NXT TakeOver: London

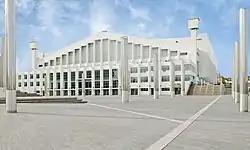
The event was held at The SSE Arena in London, England.

TakeOver was a series of professional wrestling events that began in May 2014, as WWE's then-developmental league NXT held its second WWE Network-exclusive event, billed as TakeOver. In subsequent months, the "TakeOver" moniker became the brand used by WWE for all of its major NXT events. Announced on 27 August 2015, TakeOver: London was scheduled as the eighth NXT TakeOver event and the first to be held outside of the United States. It was held on 16 December 2015, at The SSE Arena and was named after the venue's city of London, England. It was the finale of NXT's first tour of the United Kingdom. Tickets went on sale on 28 August.